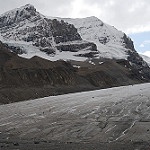
Scene: Outdoor